Longnor, Staffordshire

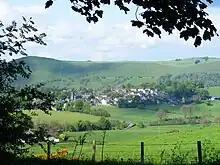
Longnor village from the south-west

In episode 5 of the , Longnor was used for shots of the fictitious village of Lambton, where Elizabeth Bennet and her aunt and uncle stay during their visit to Derbyshire.